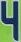
Number: 4